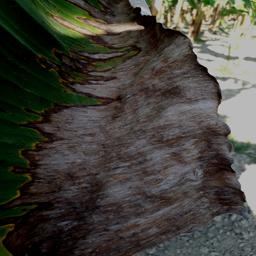
Label: POTASSIUM DEFICIENCY